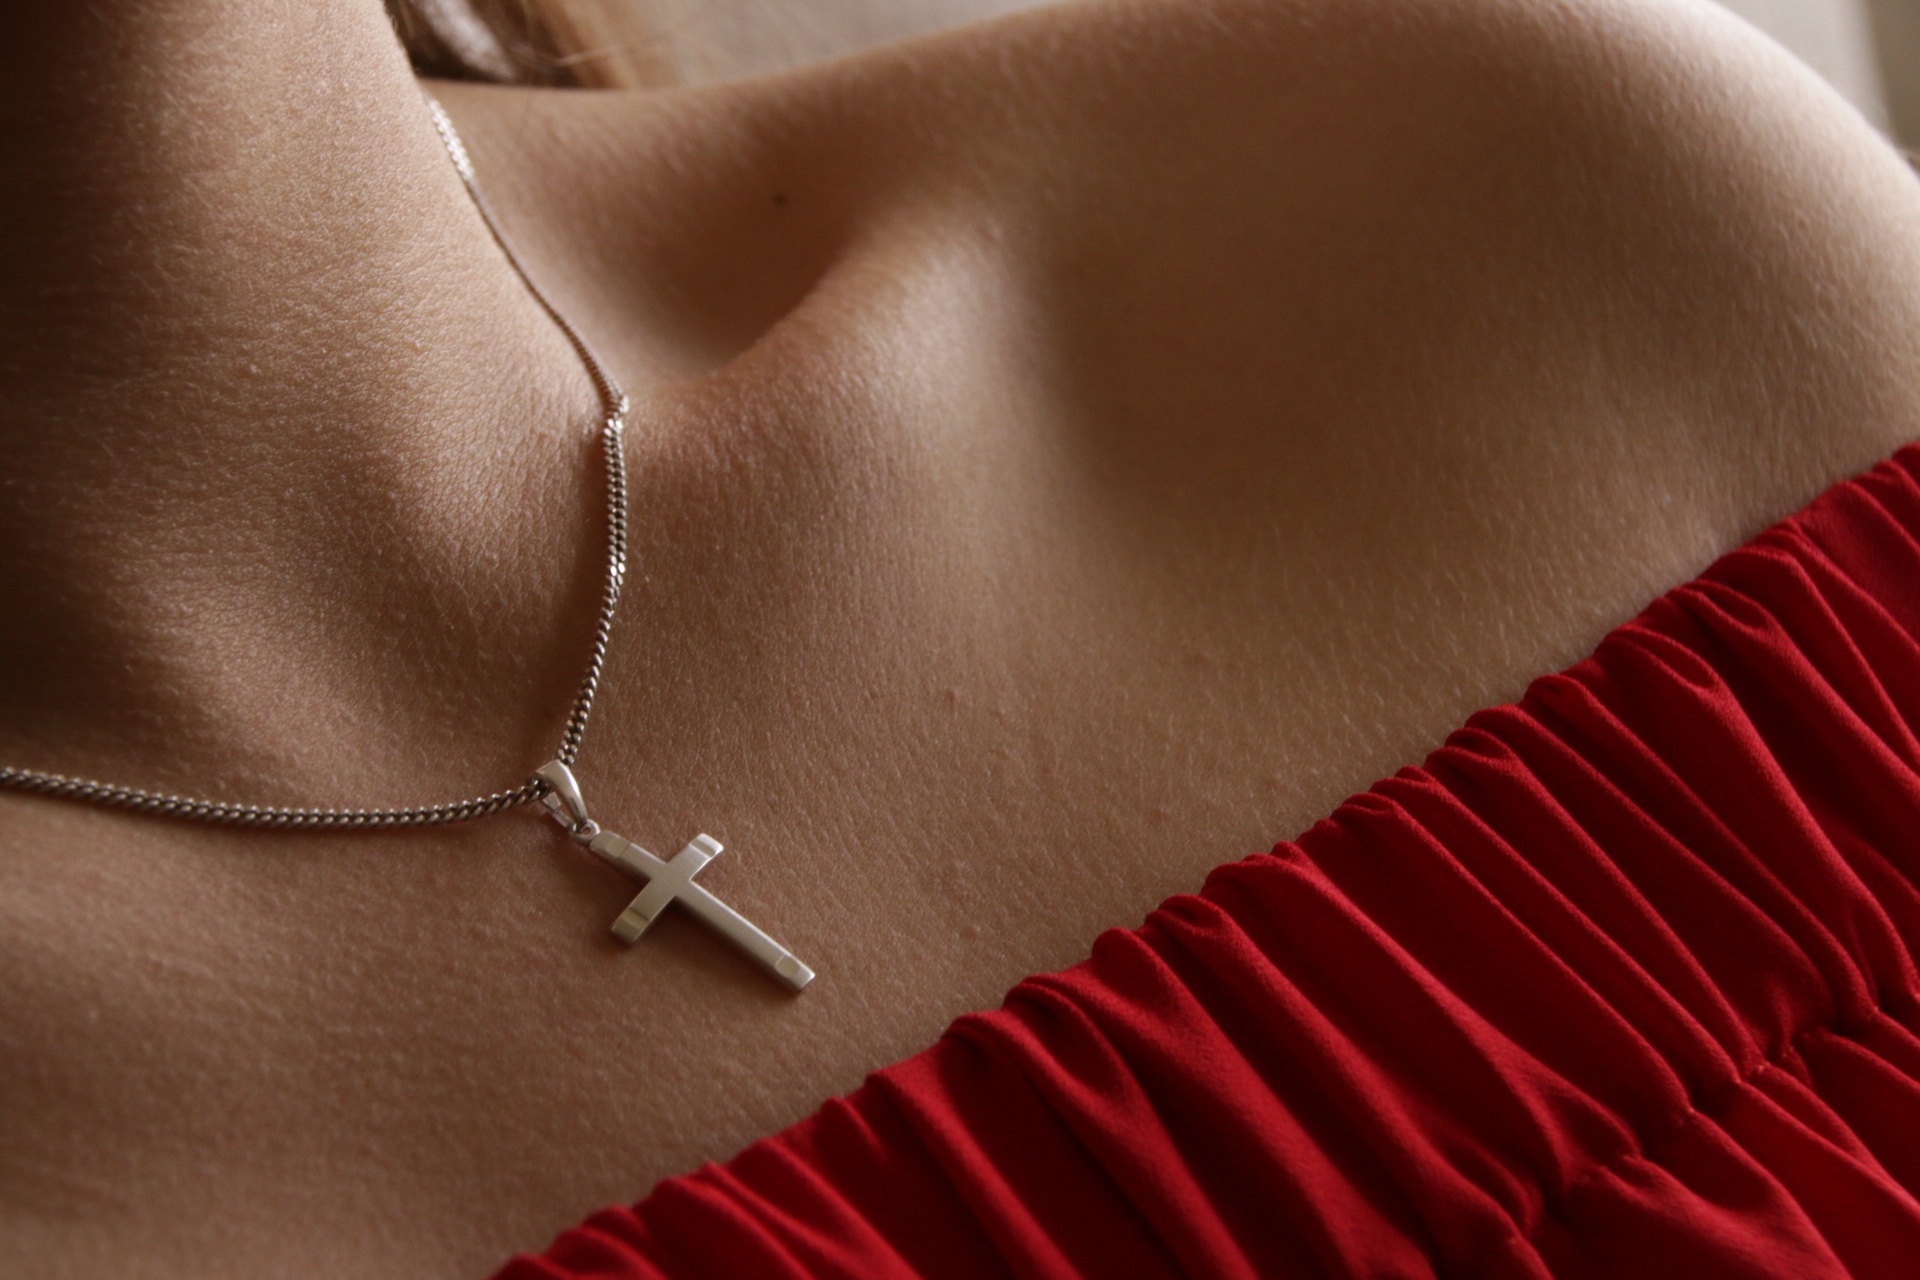
red, clothing, close up, undergarment, fashion accessory, muscle, arm, organ, leg, hand, textile, human body, chest